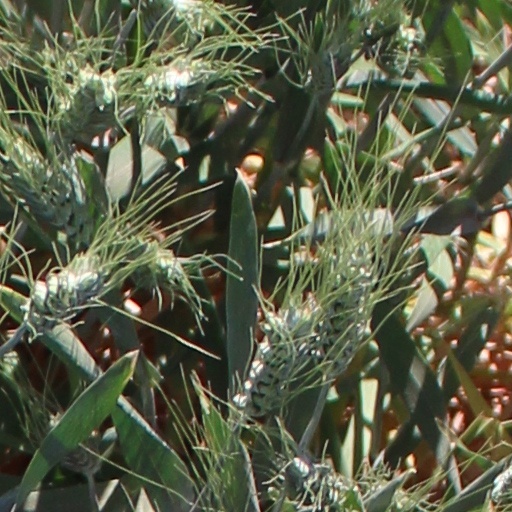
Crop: wheat